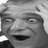
Emotion: surprise